Peter Jenner

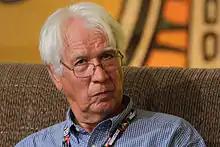
2013 Woodstock, by Ralf Lotys

Peter Julian Jenner (born 3 March 1943) is a British music manager and a record producer. Jenner, Andrew King and the original four members of Pink Floyd were partners in Blackhill Enterprises.